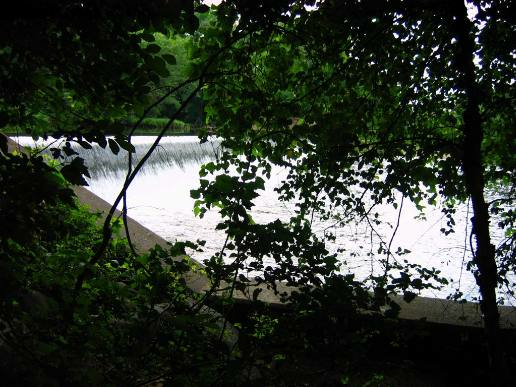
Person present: No